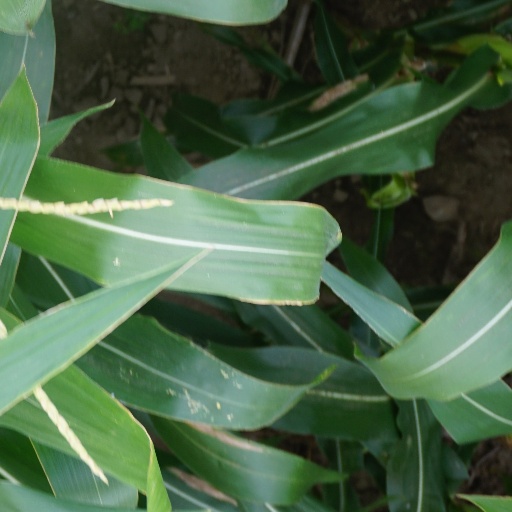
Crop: maize; corn